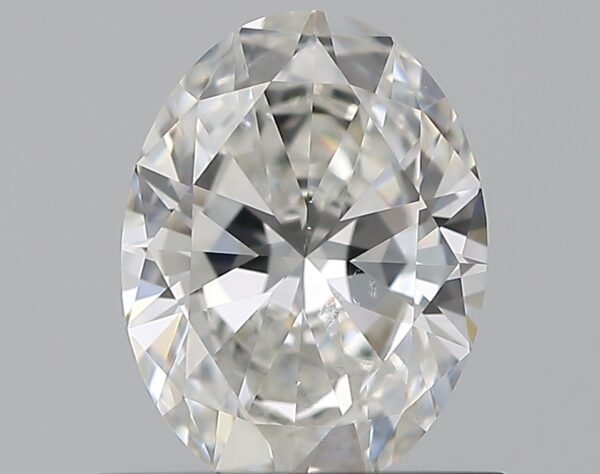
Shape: oval
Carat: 0.72
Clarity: SI1
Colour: F
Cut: VG
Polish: EX
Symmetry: EX
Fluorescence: N
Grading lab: GIA
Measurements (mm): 6.94 x 5.18 x 3.08